Grand Duke Michael Pavlovich of Russia

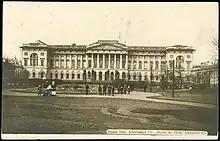
Former Mikhailovsky Palace pictured in a postcard from the beginning of the 20th century

Since his birth, the Grand Duke's father Paul I had been setting aside money to fund a palace fit for a son born to a reigning tsar. Paul I didn't manage to finish building the palace before he was assassinated in 1801 when Mikhail was three. The palace was then gifted to him by Alexander I.